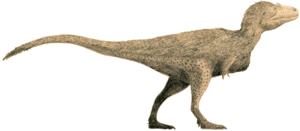
Nanuqsaurus est un genre éteint de dinosaures théropodes tyrannosauridés carnivores de la formation de Prince Creek du Crétacé supérieur de la côte nord de l'Alaska.
Qianzhousaurus est un genre éteint de dinosaures théropodes de la famille des Tyrannosauridae, comprenant une seule espèce, Qianzhousaurus sinensis découverte dans le sud de la Chine près de la ville de Ganzhou, dans le Crétacé supérieur, au Maastrichtien, soit il y a environ entre 72,1 à 66,0 millions d'années.
Les Tyrannosauridés, terme qui signifie « lézard tyran », forment la famille de dinosaures théropodes cœlurosauriens comprenant le fameux Tyrannosaure et d'autres grand prédateurs. Ils sont classés en deux sous-familles dont le nombre de genres varient selon les auteurs. Leurs fossiles, datant de la fin du Crétacé, ont été retrouvés en Amérique du Nord, en Europe et en Asie.